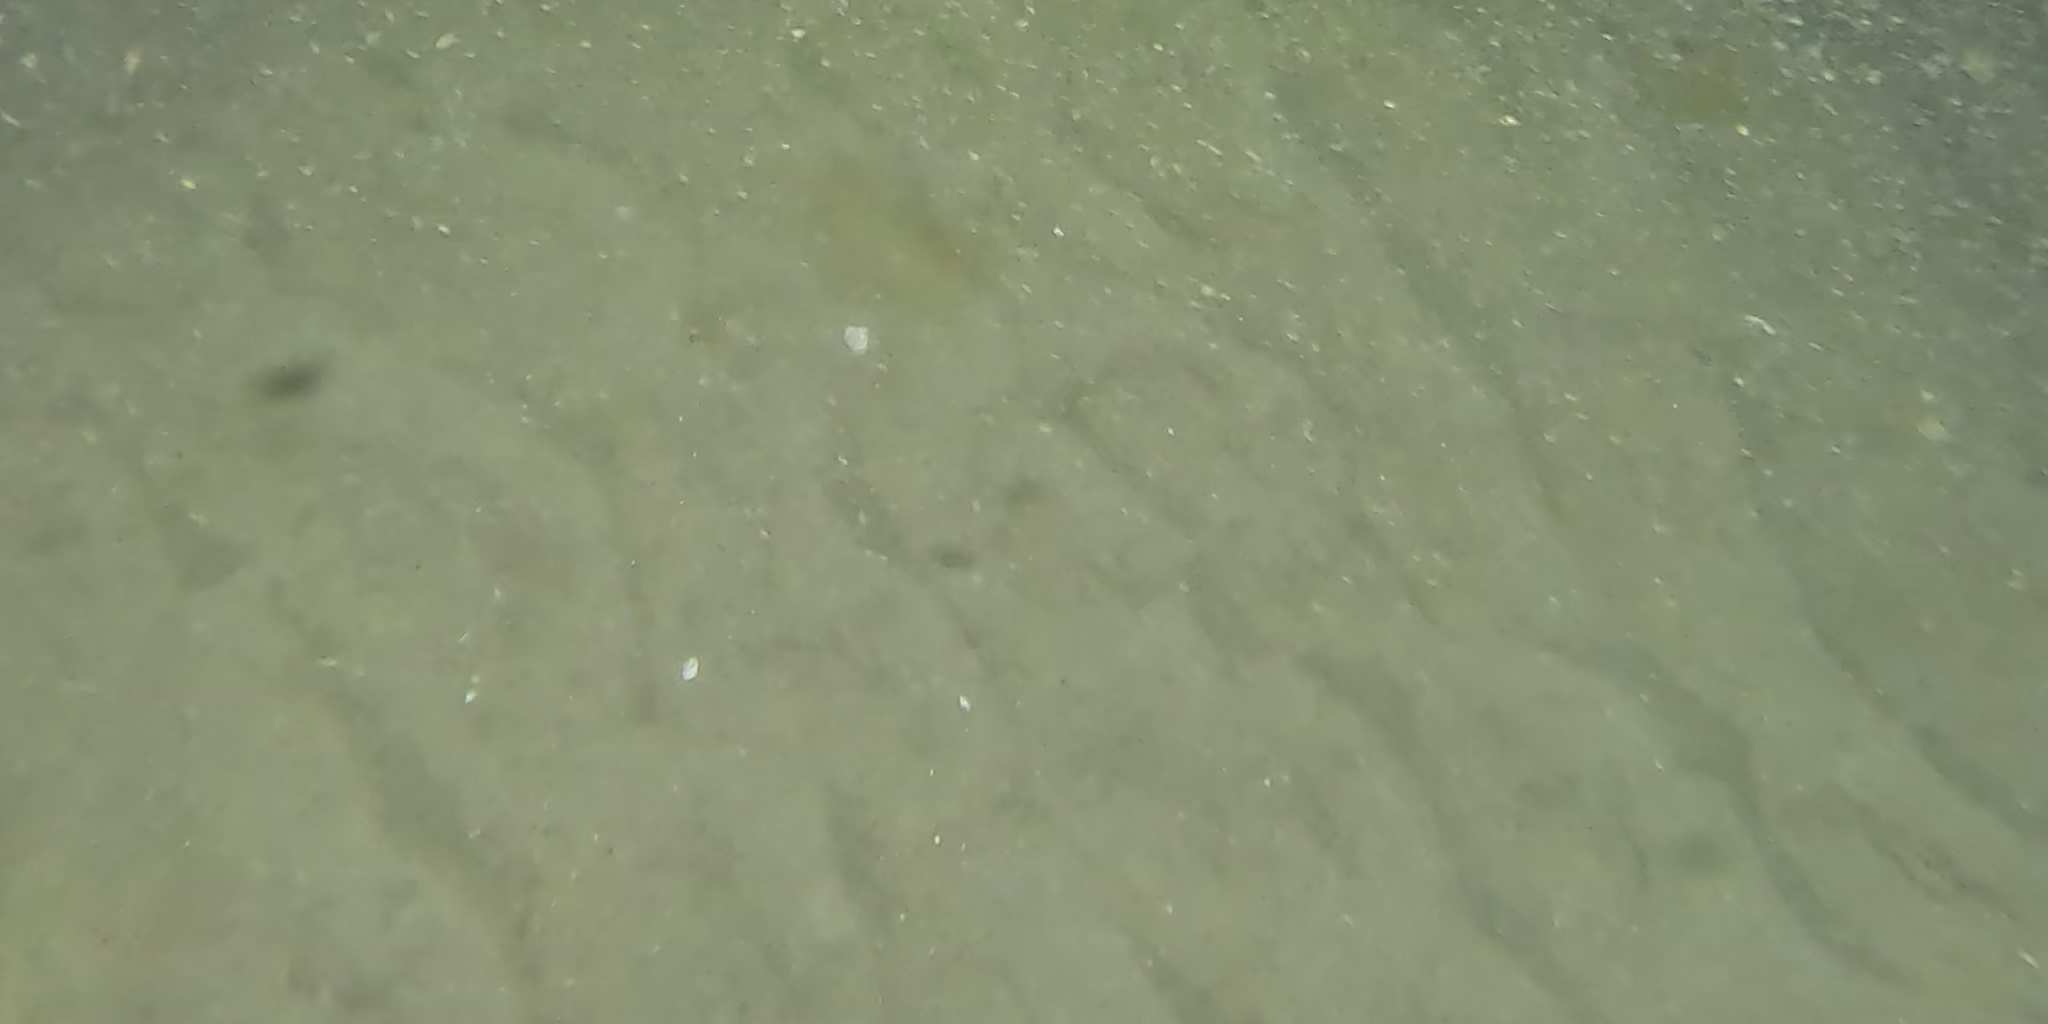
Seabed habitat: sand